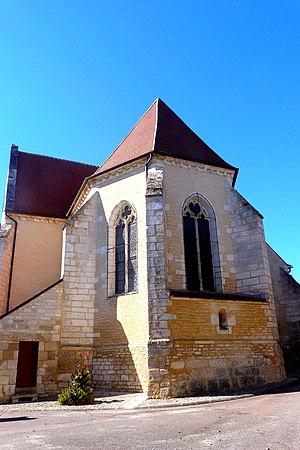
Église d'Yrouerre (InscritInscrit) This building is indexed in the Base Mérimée, a database of architectural heritage maintained by the French Ministry of Culture,
Cet article recense une partie des monuments historiques de l'Yonne, en France.
L'église d'Yrouerre est une église située à Yrouerre, dans le département de l'Yonne, en France.